Ontur

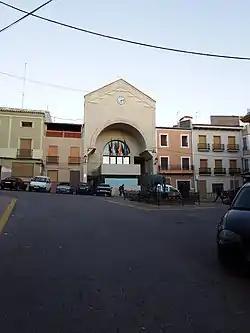
Town hall of Ontur

Ontur is a township of the province Albacete in Spain, located about 73 kilometers from the capital of the province, Albacete. In the year 2005 it had about 2,421 inhabitants. This township is famous for the Roman dolls discovered there.